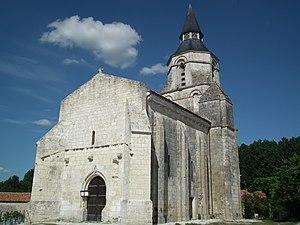
L'église de Colombiers
Colombiers est une commune du Sud-Ouest de la France, située dans le département de la Charente-Maritime.
Cet article recense les monuments historiques français classés en 1908.
Cet article recense une partie des monuments historiques de la Charente-Maritime, en France.
L'église Saint-Maclou est une église catholique située à Colombiers, dans le département de la Charente-Maritime, en France.